Law & Order: Special Victims Unit

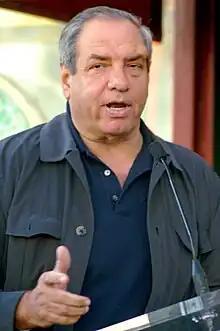
Dick Wolf (pictured in 2010), the creator and executive producer of "Law & Order: Special Victims Unit"

The idea for "Law & Order: Special Victims Unit" originated with the 1986 "preppie murder" case of Robert Chambers, who strangled and killed a woman he dated, Jennifer Levin, during what he claimed was consensual "rough sex" in Manhattan's Central Park. The crime inspired Dick Wolf to write the story for the season one episode of "Law & Order" titled "Kiss the Girls and Make Them Die". After writing the episode, Wolf wanted to go deeper into the psychology of crimes to examine the role of human sexuality.